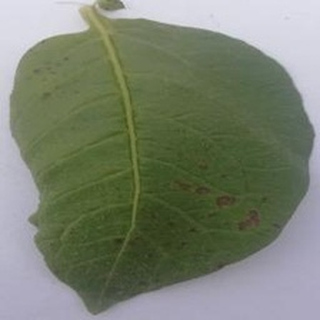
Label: potato_early_blight